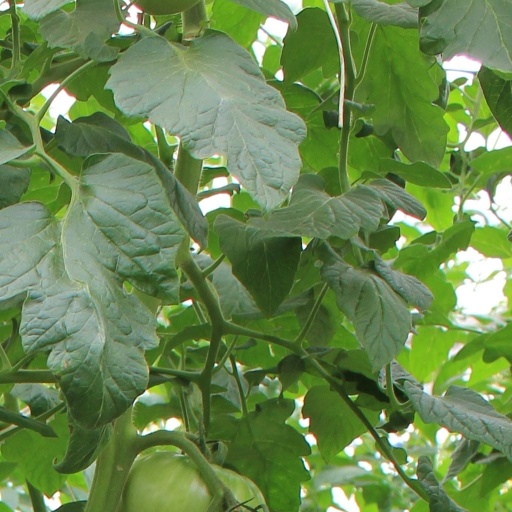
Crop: tomato